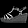
Label: Sandal